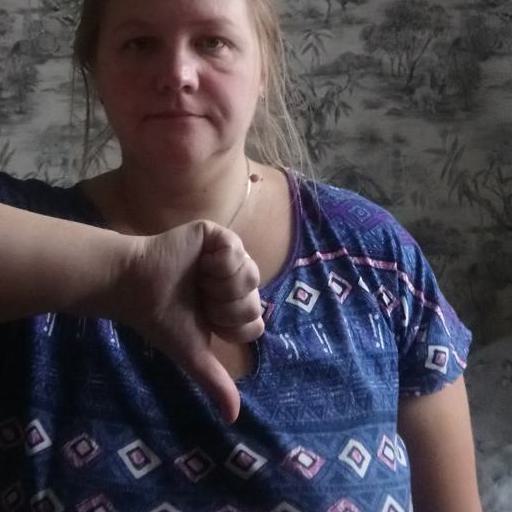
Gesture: dislike